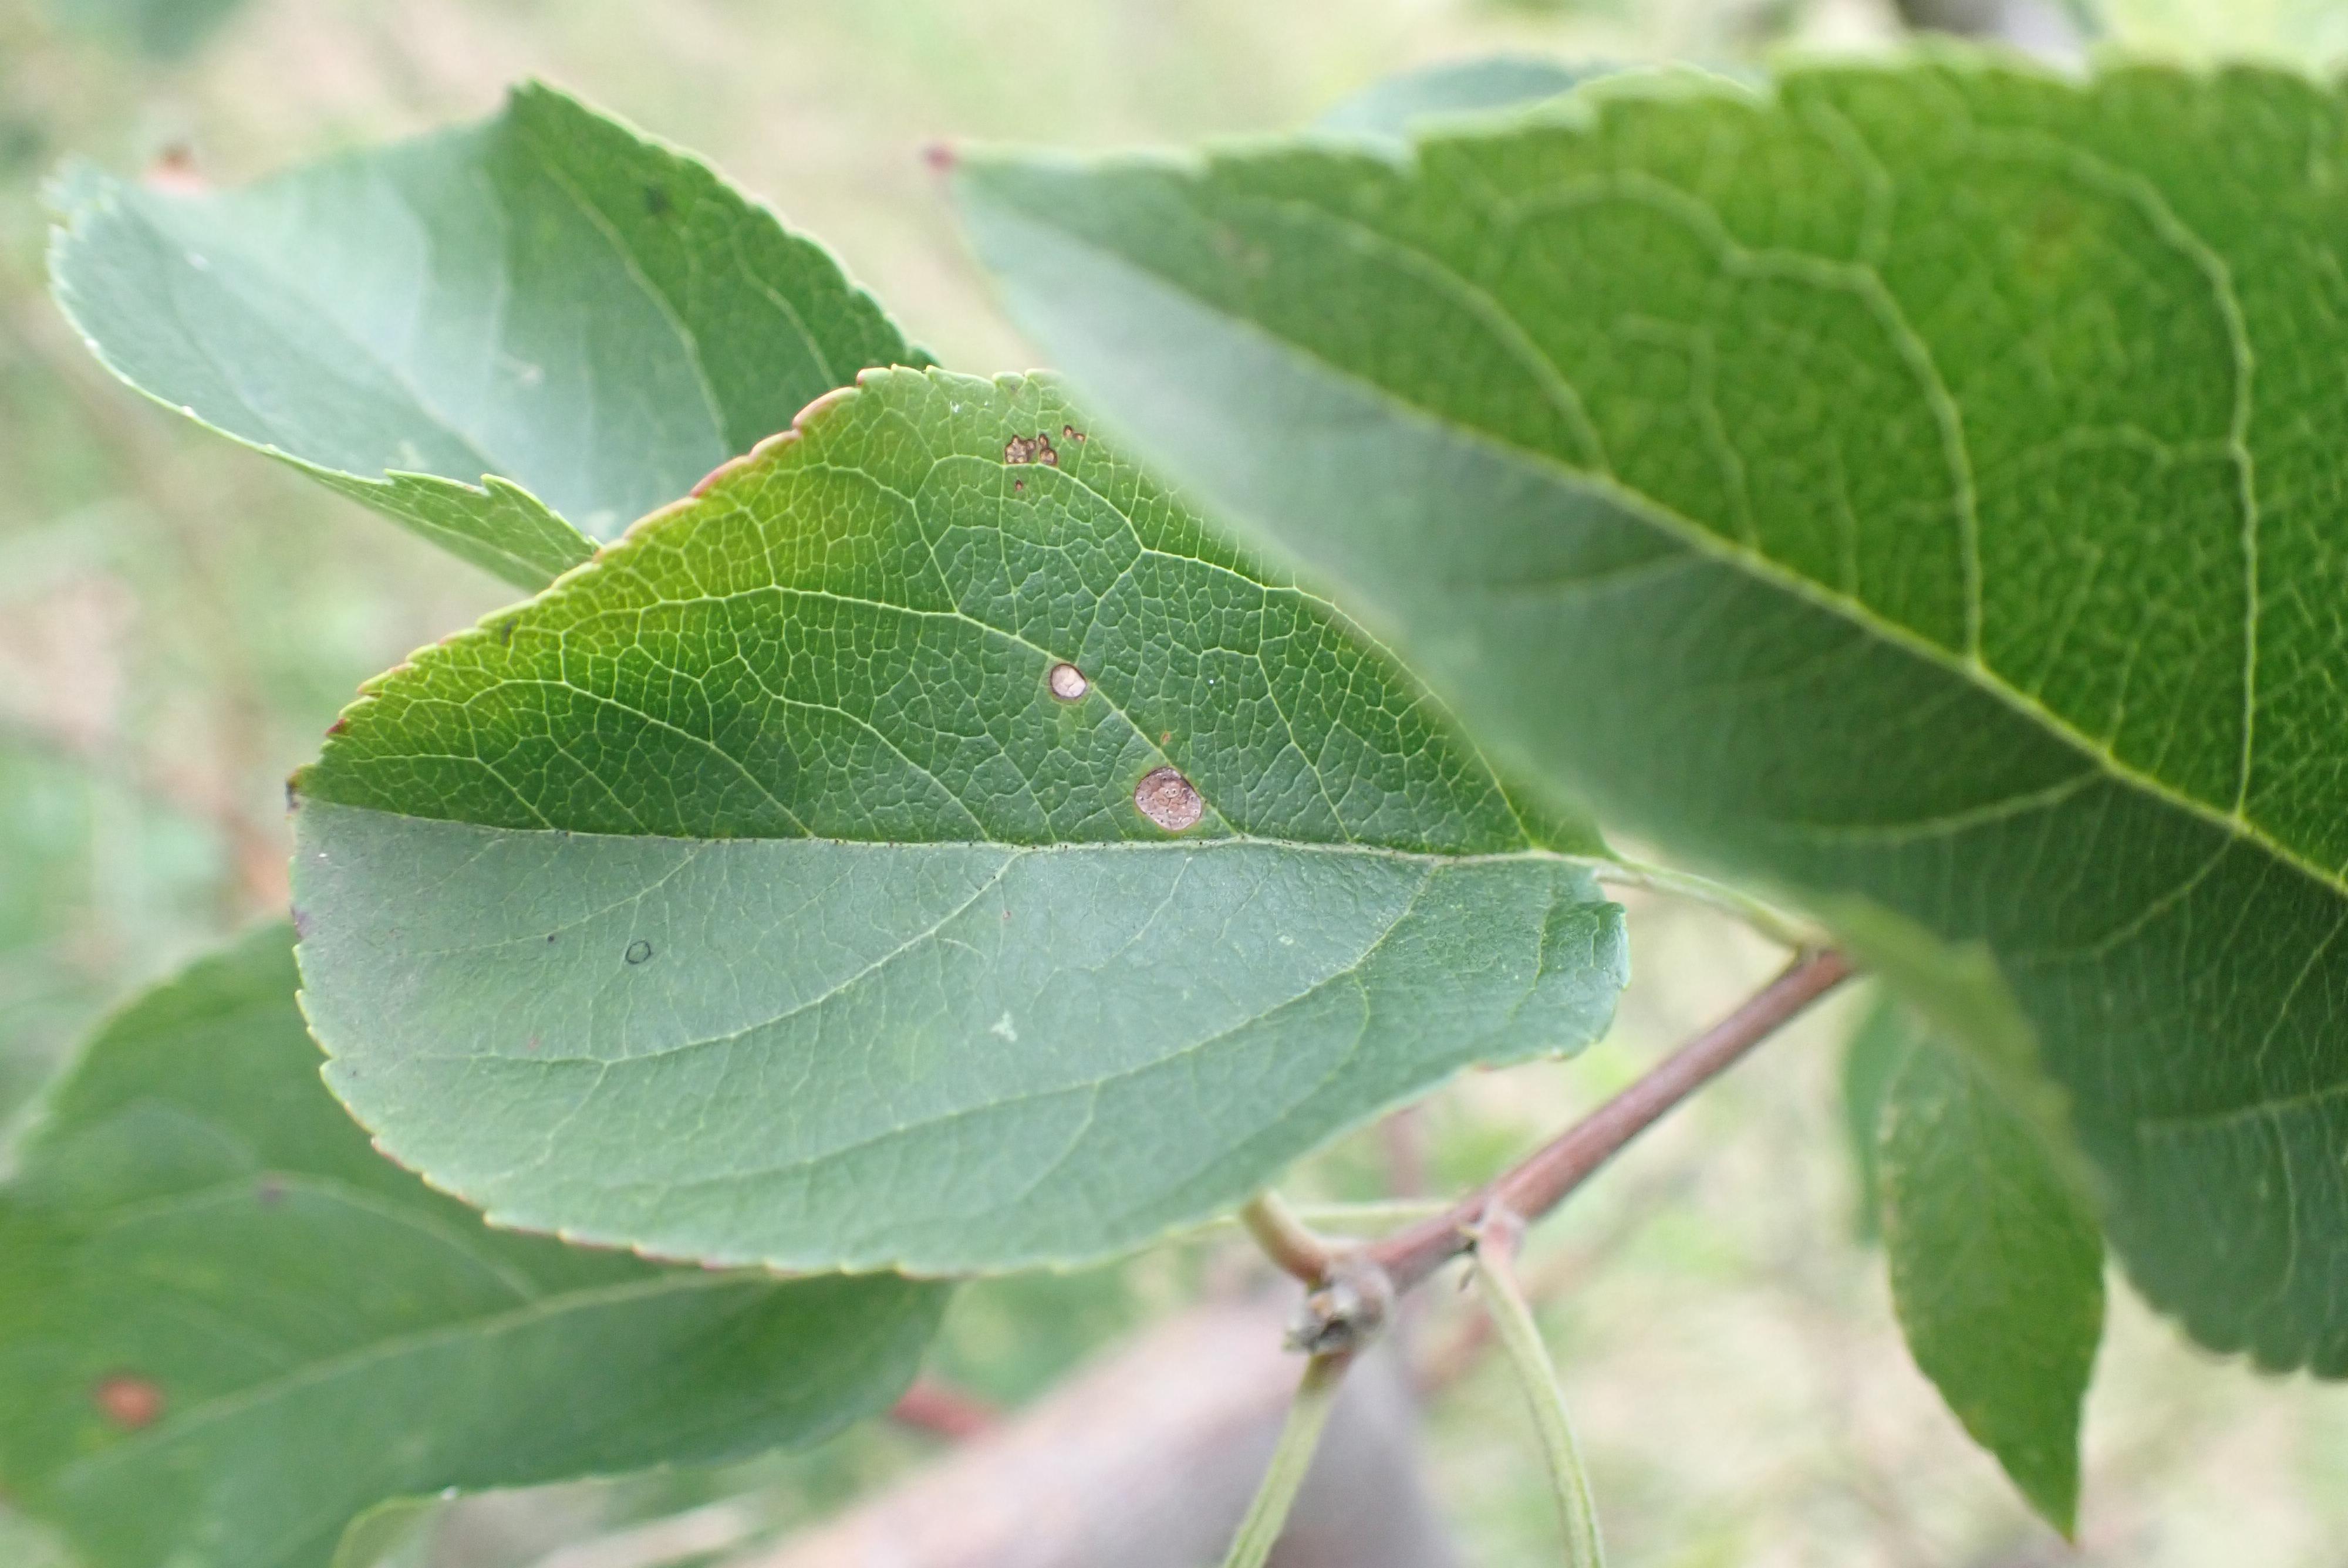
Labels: frog_eye_leaf_spot, complex